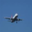
Label: airplane